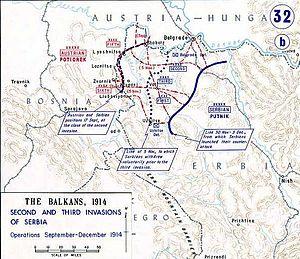
La bataille de la Kolubra ou bataille de Suvobor est une bataille de la Première Guerre mondiale qui s'est déroulée du 16 novembre au 15 décembre 1914 en Serbie.